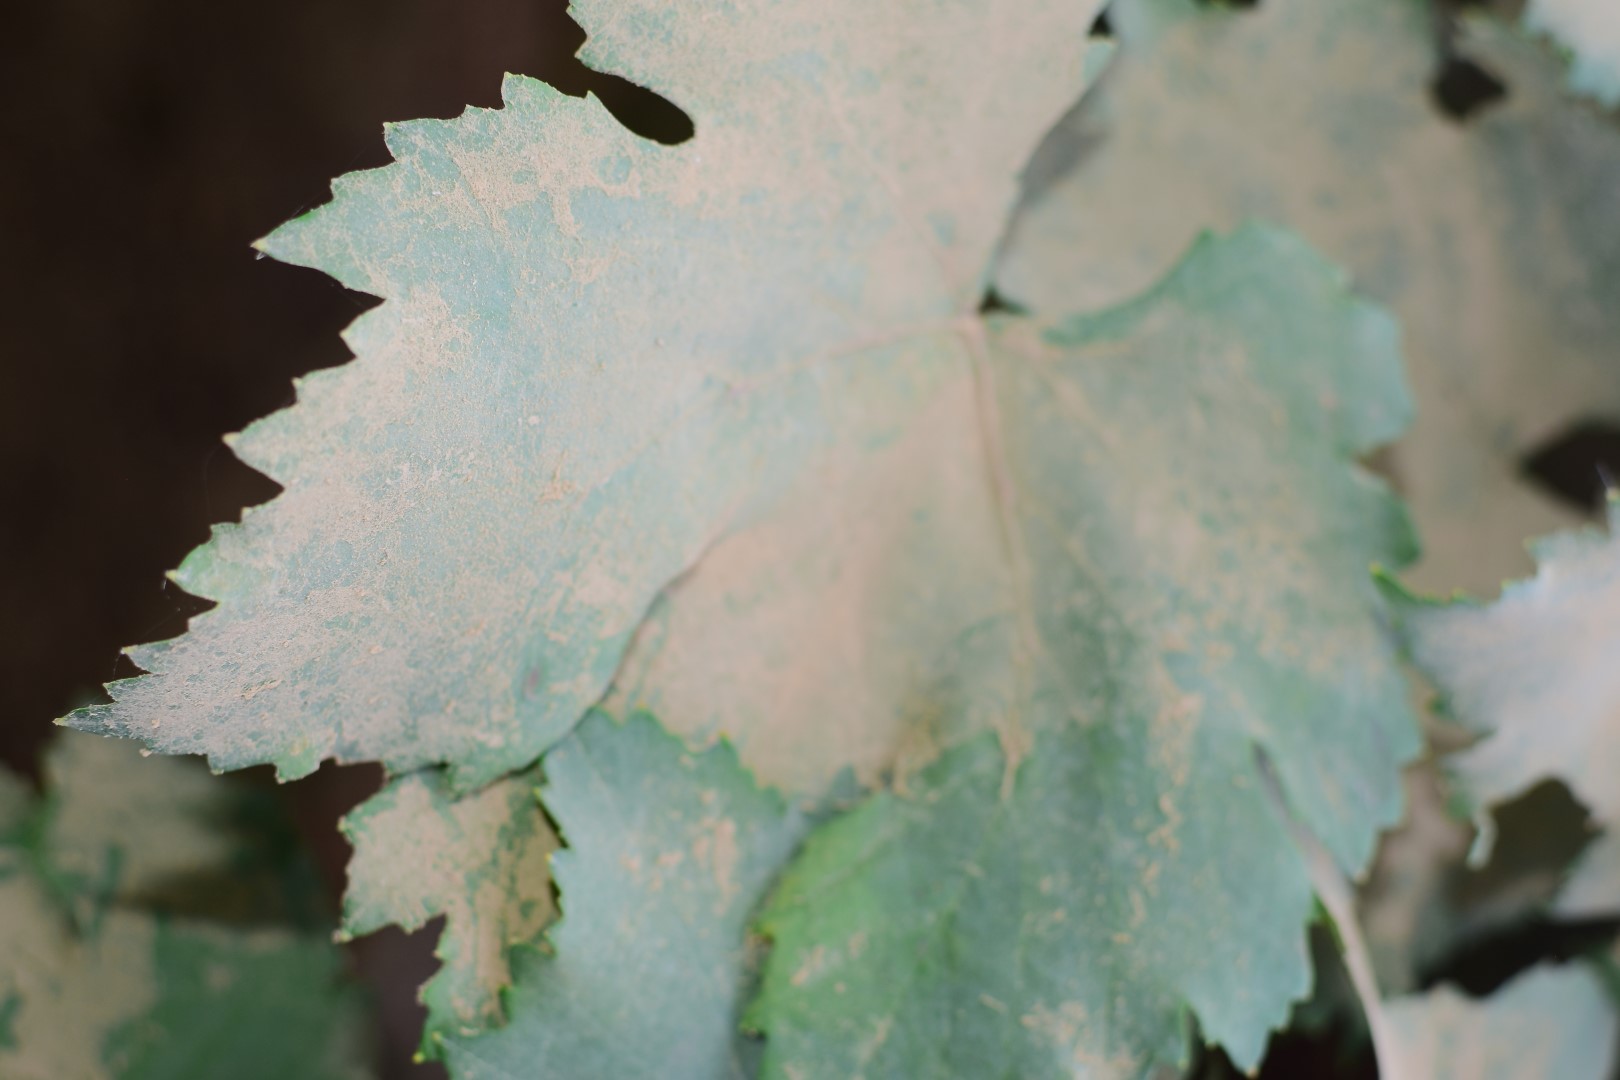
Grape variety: Kamali